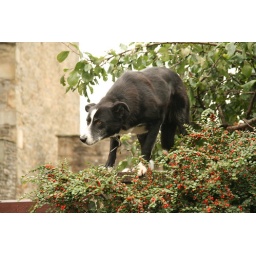
standing on a wall in Hawes, being all protective of the property it looked after